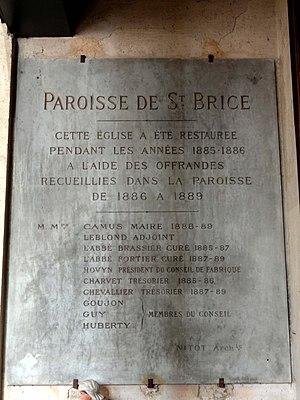
Plaque commémorative de la réparation de l'église en 1885-86.
L'église Saint-Brice est une église catholique paroissiale située à Saint-Brice-sous-Forêt, dans le Val-d'Oise. La fondation de la paroisse remonte au début du XIIᵉ siècle, et c'est dans la seconde moitié du même siècle que commence la construction de l'église actuelle, par le clocher central qui subsiste à ce jour. Il est de style gothique primitif. Au second quart du XIIIᵉ siècle, l'église est complétée par les bras du transept et des chapelles latérales, qui annoncent le style gothique rayonnant. Seulement le croisillon nord a été préservé. L'église gothique étant devenue trop petite au début du XVIᵉ siècle, sa nef et son chœur sont dédoublés par un long vaisseau de style gothique flamboyant, accompagné d'un collatéral au sud. Ce vaste complexe, dédicacé en 1525, a entièrement disparu. En effet, le chœur empiète sur le tracé rectifié de la route royale de Paris à Amiens, et sa démolition est pour les habitants l'occasion de décider la construction d'une nouvelle église. Elle se fait dans un bref délai de septembre 1778 à mai 1780, qui explique sans doute la facture rustique de l'édifice, dont seule la façade néo-classique donnant sur la rue a été soignée.